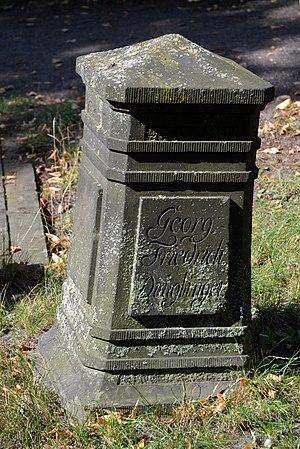
Georg Friedrich Dinglinger, né le 11 janvier 1702 à Biberach an der Riß et mort le 15 février 1785, est un maître-bâtisseur.